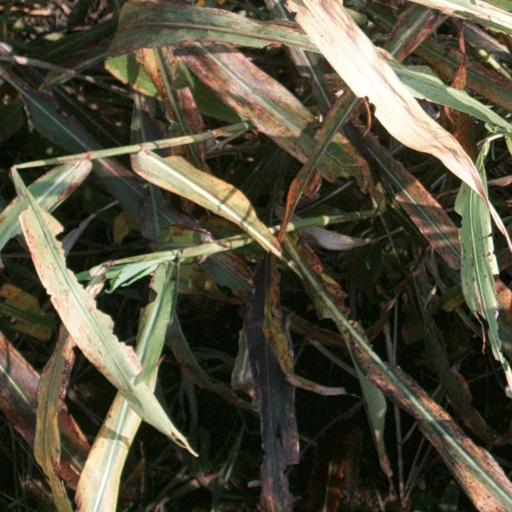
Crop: sorghum